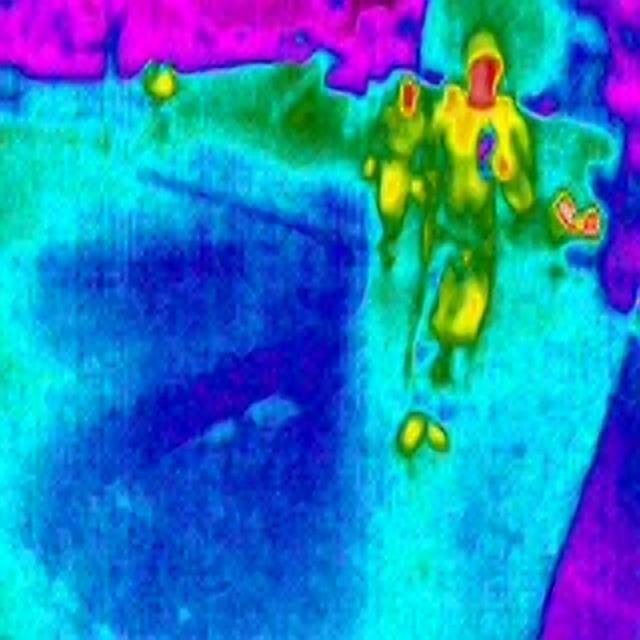
Detected objects:
label: person
label: person